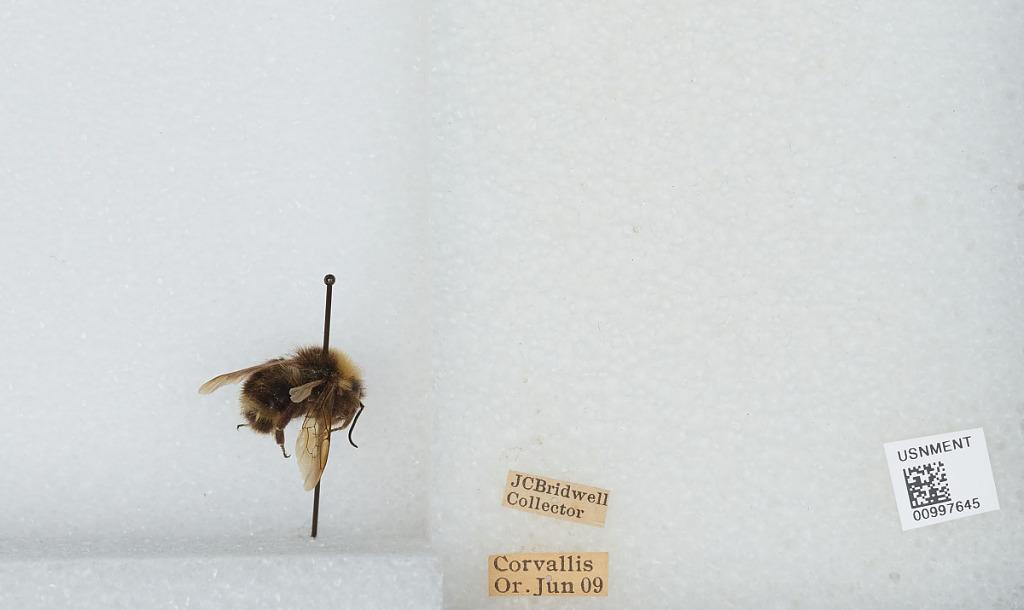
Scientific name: Bombus (Fervidobombus) fervidus fervidus (Fabricius)
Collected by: J. Bridwell
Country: United States
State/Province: Oregon
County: Benton
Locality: Corvallis
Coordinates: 44.5667, -123.283